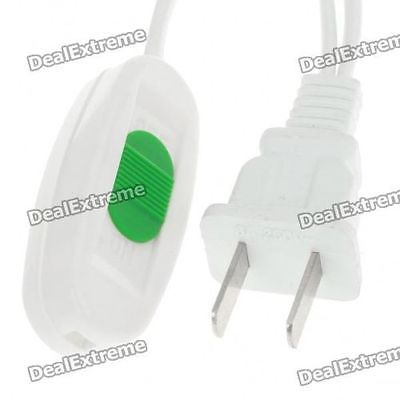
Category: fan